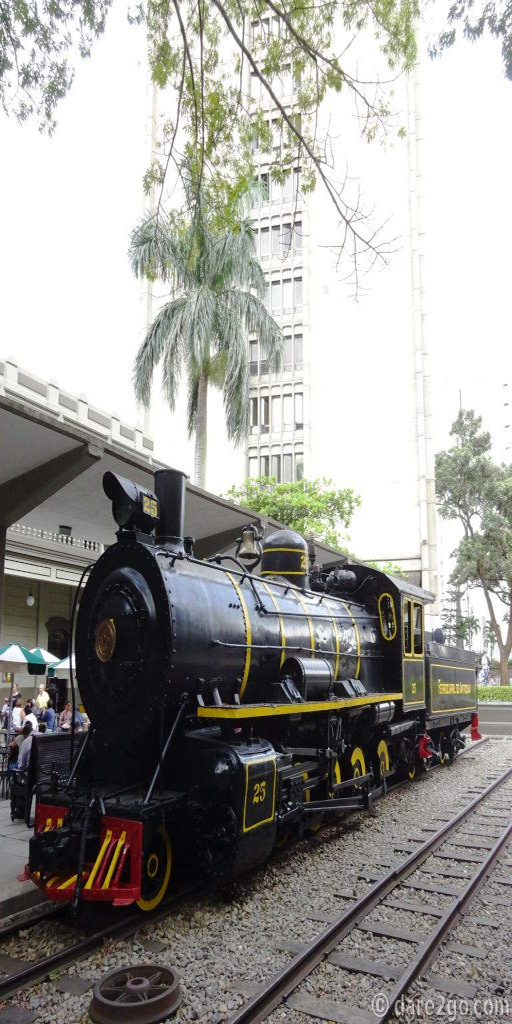
a full size steam locomotive on display at the old railway station